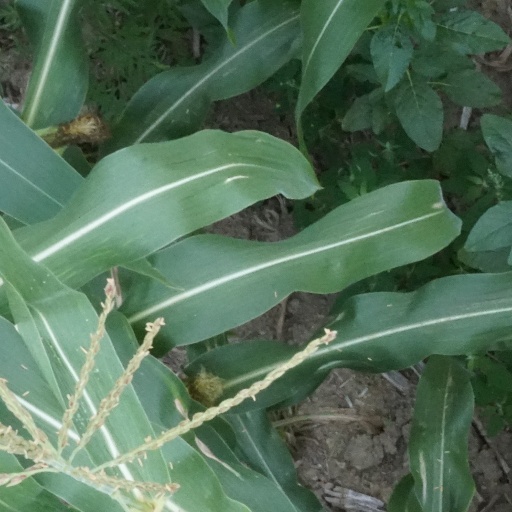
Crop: maize; corn